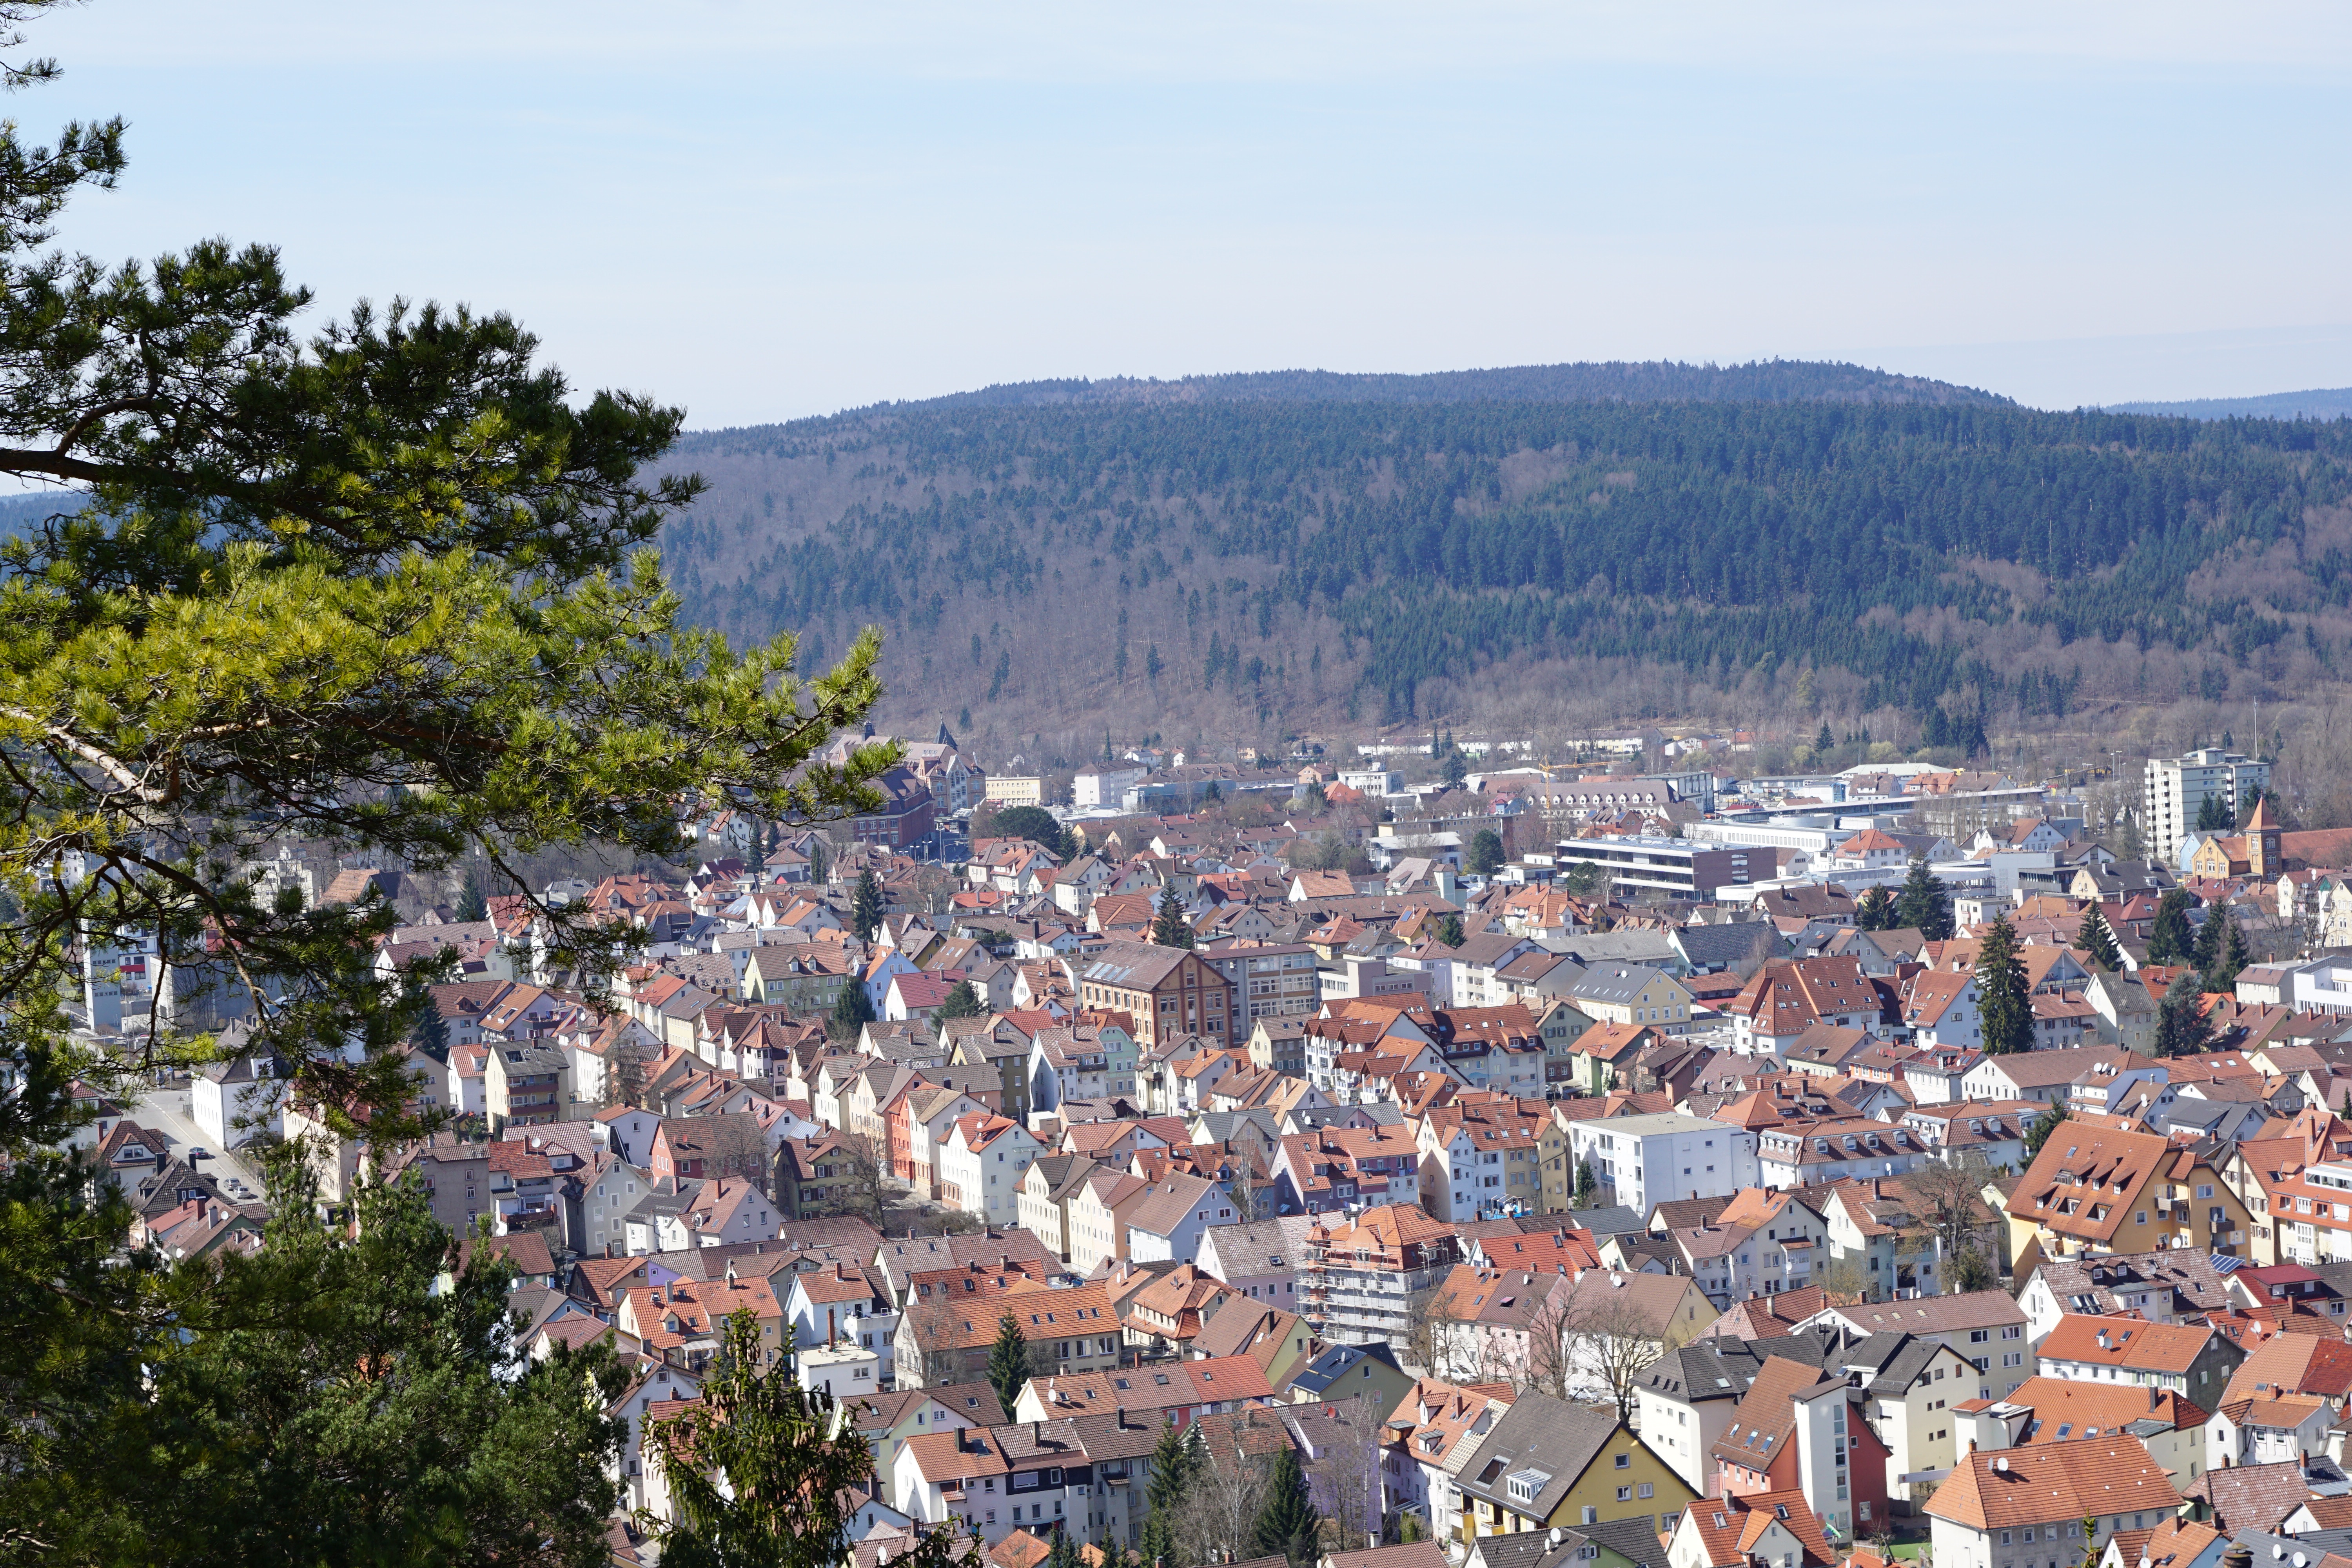
mountain, town, city, cityscape, panorama, village, suburb, germany, neighbourhood, aerial photography, tuttlingen, residential area, geographical feature, human settlement